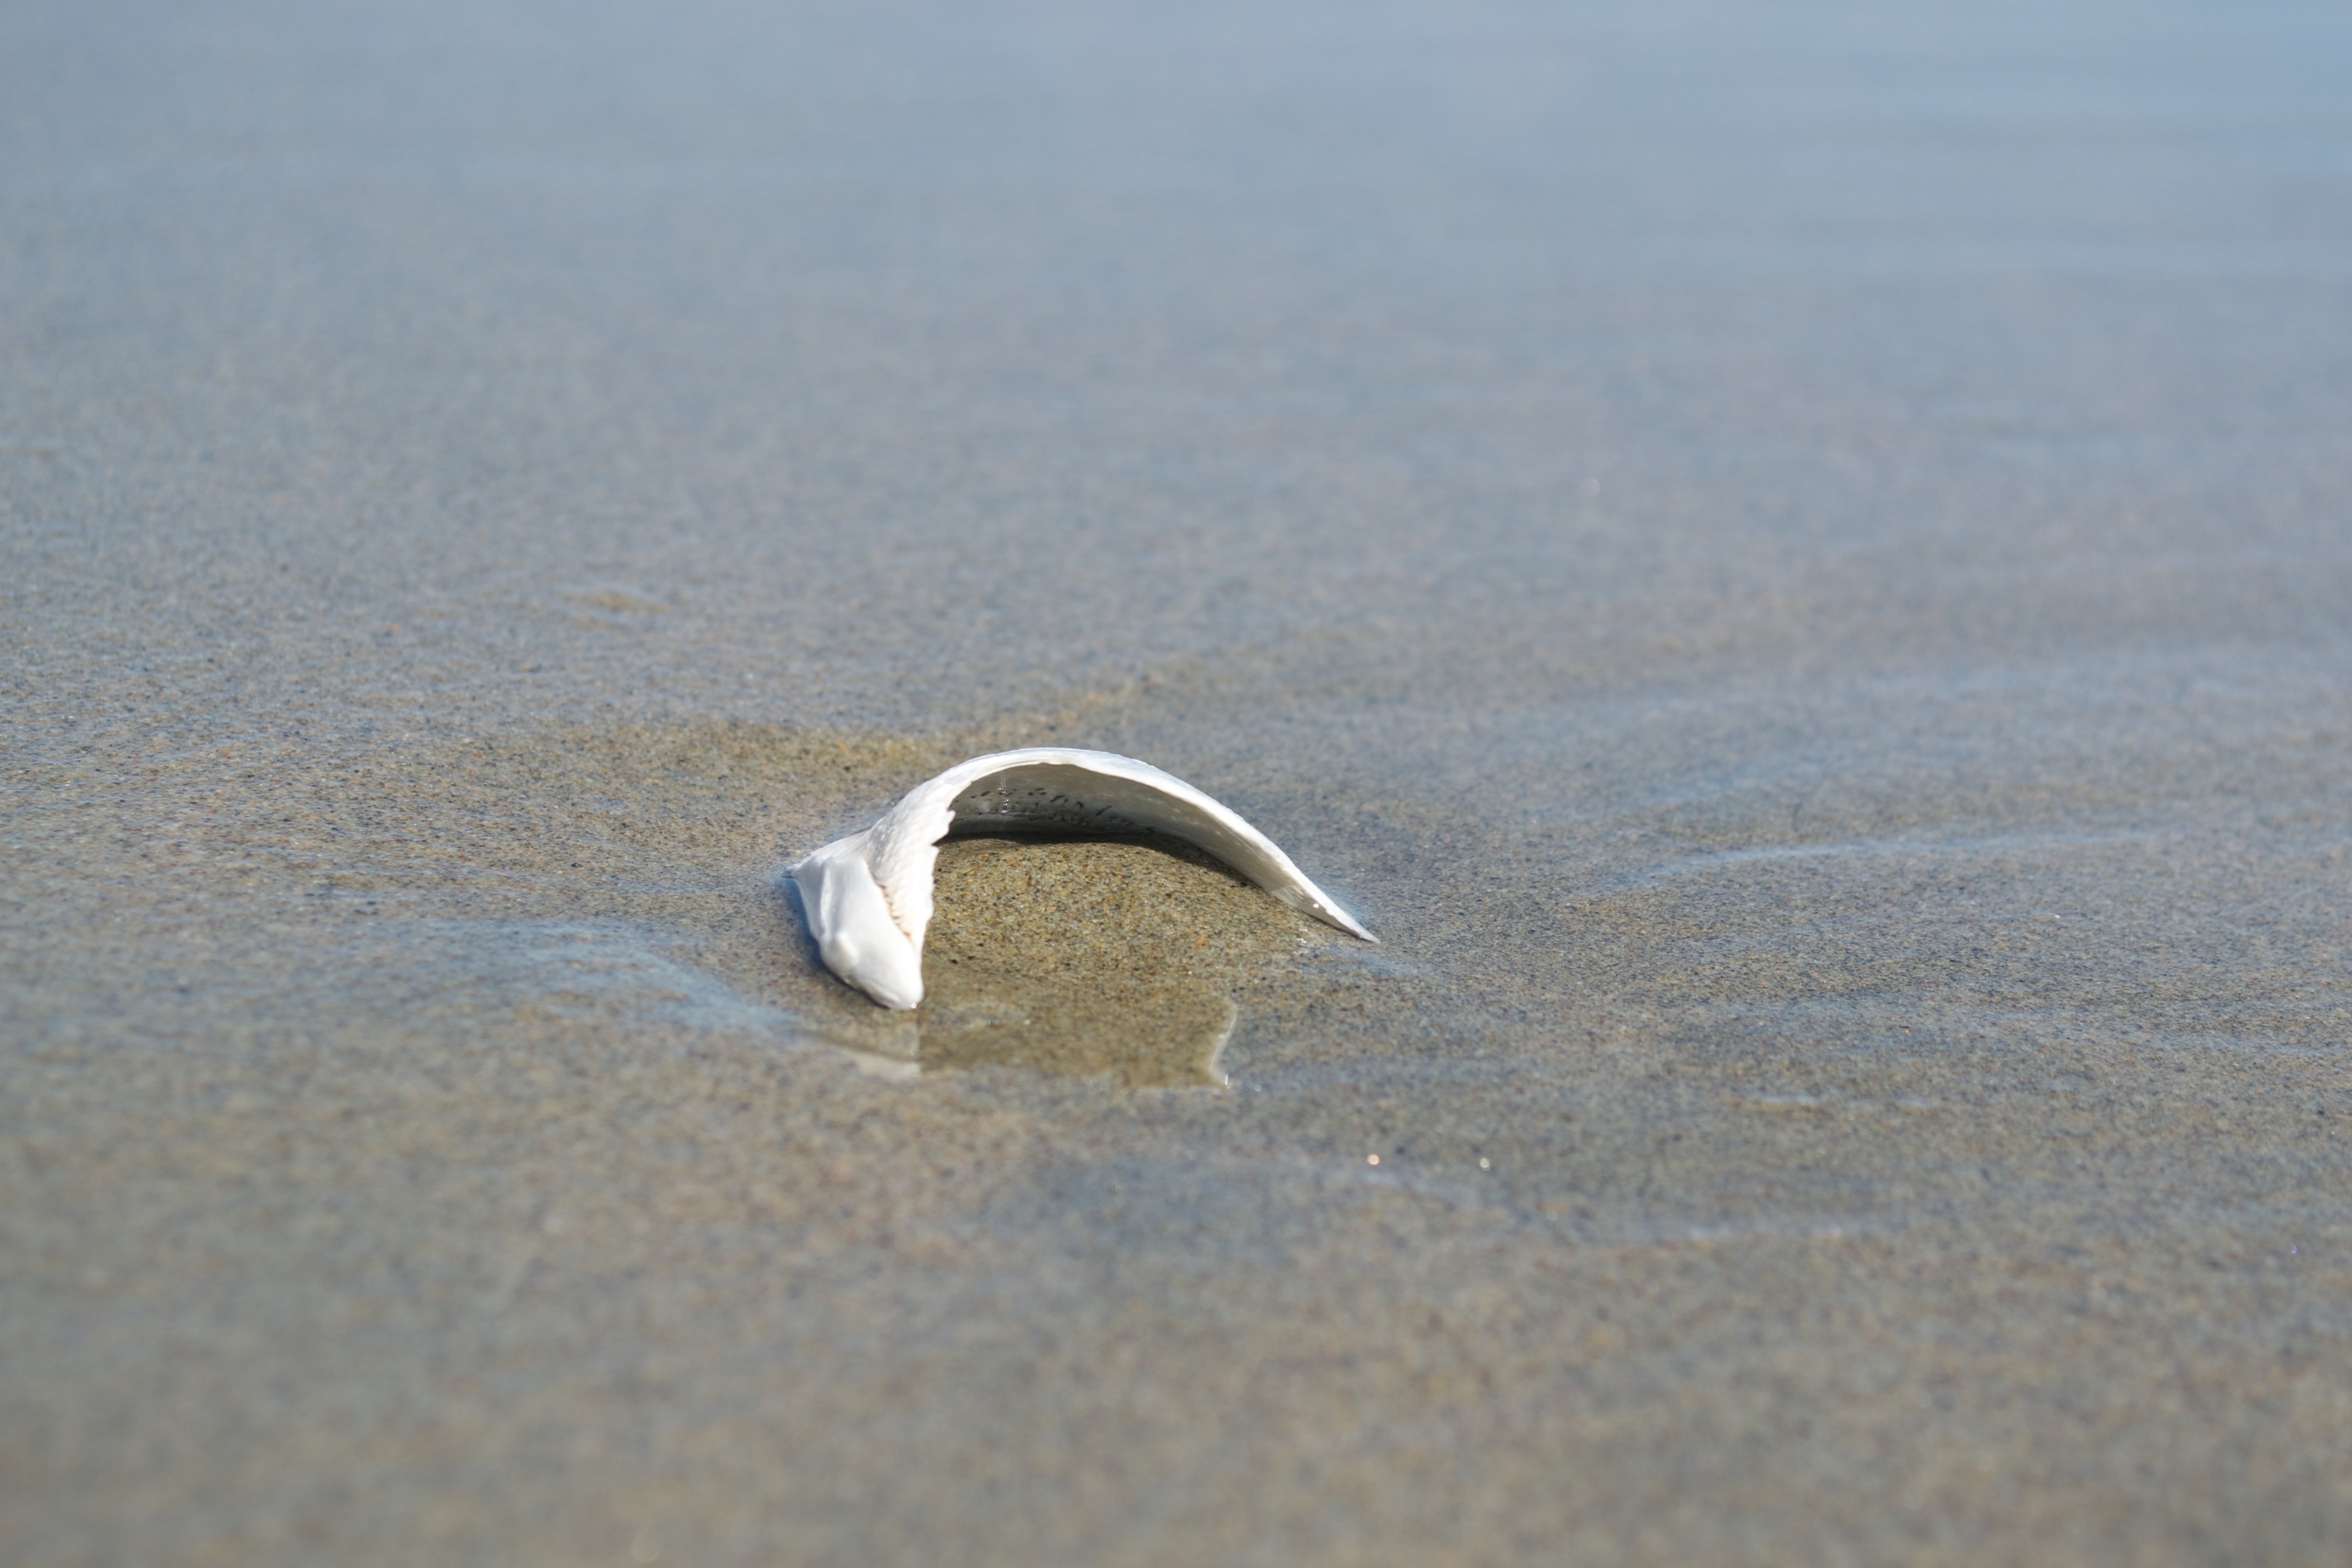
sea, sand, bird, wing, wave, seabird, flight